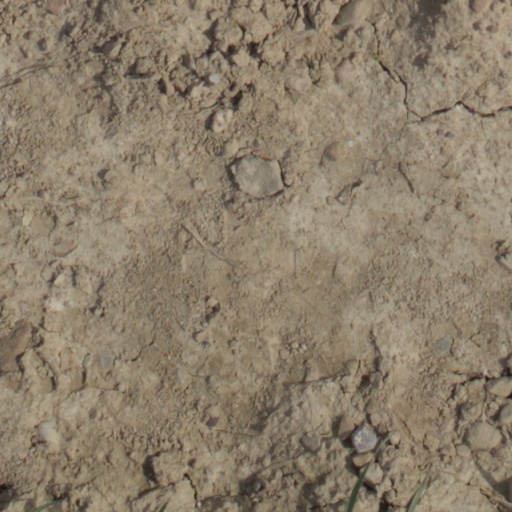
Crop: wheat